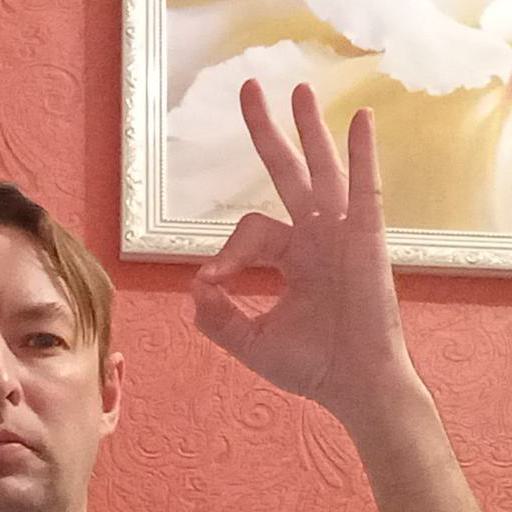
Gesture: ok